James Juvenal

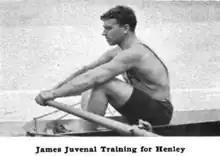

James Benner Juvenal (January 12, 1874 – September 1, 1942) was an American rower, born in Philadelphia, who competed in the 1900 Summer Olympics and in the 1904 Summer Olympics.